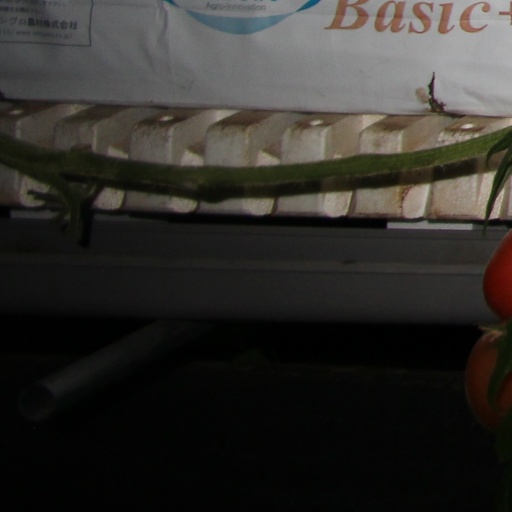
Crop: tomato